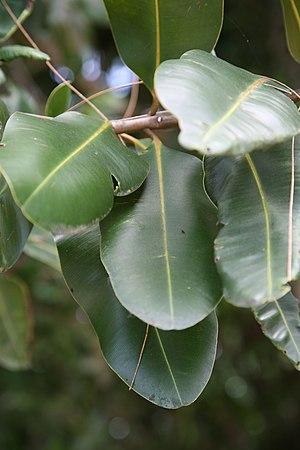
Appelé communément tamanu, son usage est répandu en Polynésie française, notamment aux Marquises, pour ses propriétés cicatrisantes et en dermocosmétique
La cosmétopée est le recensement encyclopédique des usages des plantes dans la cosmétique. C'est un recueil des plantes et de leurs usages traditionnels dans le domaine de la beauté. L'étymologie du terme cosmétopée vient du grec « kosmos » et du verbe « poiein ».